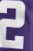
Number: 2